Henry W. Coe State Park

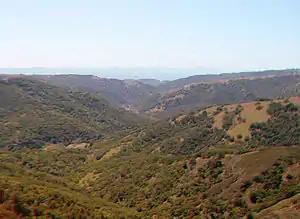
Looking west over Hunting Hollow, at the south end of the park

The area encompasses parts of three major watersheds: Coyote Creek, Orestimba Creek, and Pacheco Creek. Coyote Creek is fed by Grizzly Creek, the Little, Middle, and East Forks of Coyote Creek, Kelly Cabin Canyon, Grizzly Gulch (not be confused with Grizzly Creek), and Hunting Hollow. Coyote Creek flows into Coyote Lake and Anderson Lake, and then north through San Jose into the San Francisco Bay. The South Fork Orestimba Creek originates in the park, and is fed by Red Creek, Pinto and Robinson creeks, and Lion Canyon. After joining the North Fork outside the park, it flows out to the San Joaquin Valley, where it joins the San Joaquin River. The latter runs more or less north and, if it were not diverted, would flow out to San Pablo Bay. The North Fork Pacheco Creek also originates within the park, and it is fed by Mississippi Creek. Cañada de la Dormida independently reaches Pacheco Creek outside of the park boundaries. If not diverted, the waters of Pacheco Creek would eventually reach Monterey Bay via the Pajaro River. There is a fourth, minor watershed within the park: the small creeks of the Upper San Antonio Valley in the north flow into San Antonio Creek north of the park. This, in turn, joins Arroyo Valle, which flows into Alameda Creek, then flows into San Francisco Bay west of the city of Fremont.